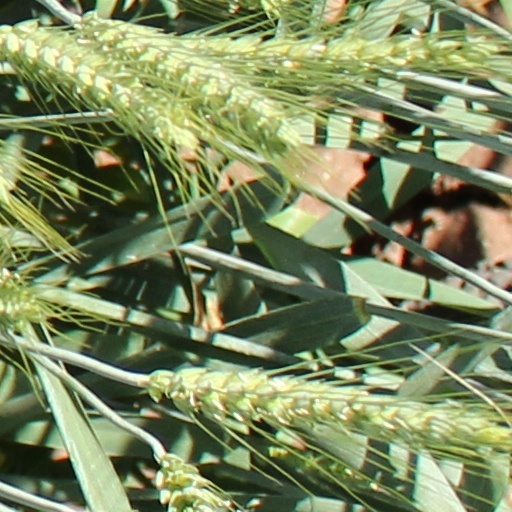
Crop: wheat